Culture of Ecuador

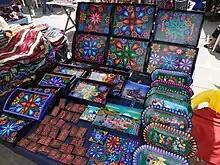
Hand painted crafts at the Otavalo Artisan Market

The Kichwa people of Tigua, located in the central Sierra region, are world-renowned for their traditional paintings on sheepskin canvases. Historically, the Tigua people have been known for painting highly decorative masks and drums; painting on flat surfaces is somewhat of a modern occurrence. Today, Tigua paintings can be found for sale all over Ecuador, particularly in touristic areas.